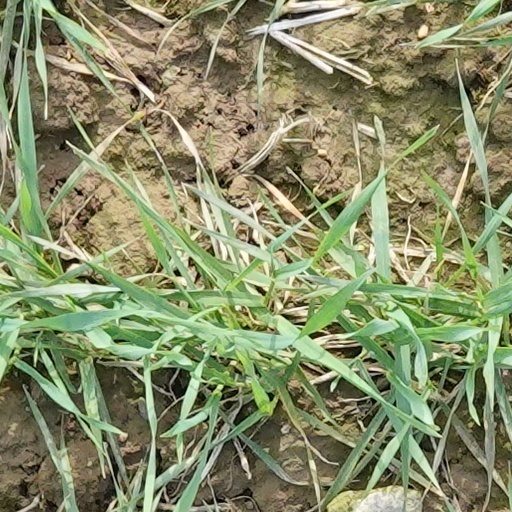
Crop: wheat